Mesoamerica

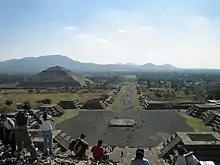
The Avenue of the Dead in Teotihuacan, an example of a Mesoamerican settlement planned according to concepts of directionality

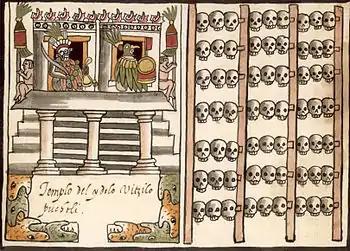
Art with ideological and political meaning: depiction of an Aztec "tzompantli" (skull-rack) from the Ramirez Codex

The Mesoamerican ballgame was a sport with ritual associations played for over 3000 years by nearly all pre-Columbian peoples of Mesoamerica. The sport had different versions in different places during the millennia, and a modern version of the game, ulama, is still played in a few places.